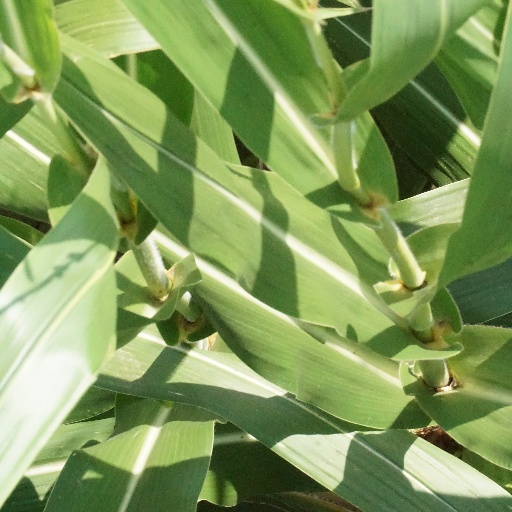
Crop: maize; corn